C-Raf

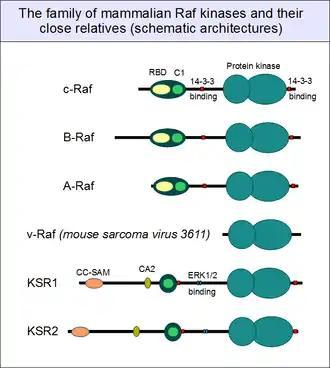
The family of Raf kinases (schematic architectures)

Multicellular animals also have a type of kinase closely related to Raf: this is the Kinase Suppressor of Ras (KSR). Vertebrates like mammals have two, paralogous KSR genes instead of one: KSR1 and KSR2. Their C-terminal kinase domain is very similar to Raf (originally called CA5 in KSR and CR3 in Raf), but the N-terminal regulatory region differs. Although they also have the flexible hinge (CA4 in KSR) and a C1 domain (CA3 in KSR) before it, KSRs entirely lack the Ras-binding domain. Instead, they have unique regulatory regions on their N-termini, originally termed CA1 ("conserved area 1") and CA2. For a long time, the structure of the CA1 domain was a mystery. However, in 2012, the structure of the CA1 region in KSR1 was solved: it turned out to be a divergent SAM (sterile alpha motif) domain, supplemented with coiled-coils (CC-SAM): this is supposed to aid KSRs in membrane binding. KSRs, like Rafs, also have the twin 14-3-3 associating motifs (that depend on phosphorylation), but also possess novel MAPK-binding motifs on their hinge regions. With a typical sequence Phe-x-Phe-Pro (FxFP) these motifs are important for the feedback regulation of Raf kinases in the ERK1/2 pathway. According to our current knowledge, KSRs also participate in the same pathway as Raf, although they only play an auxiliary role. With a very poor intrinsic kinase activity, they were long thought to be inactive, until their catalytic activity was finally demonstrated in recent years. But even then, they contribute only negligibly to MKK1 and MKK2 phosphorylation. The main role of KSR appears to be to provide a heterodimerization partner to Raf enzymes, greatly facilitating their activation by means of allostery. Similar phenomena were described for other MAP3 kinases. ASK2, for example, is a poor enzyme on its own, and it activity appears to be tied to ASK1/ASK2 heterodimerisation.